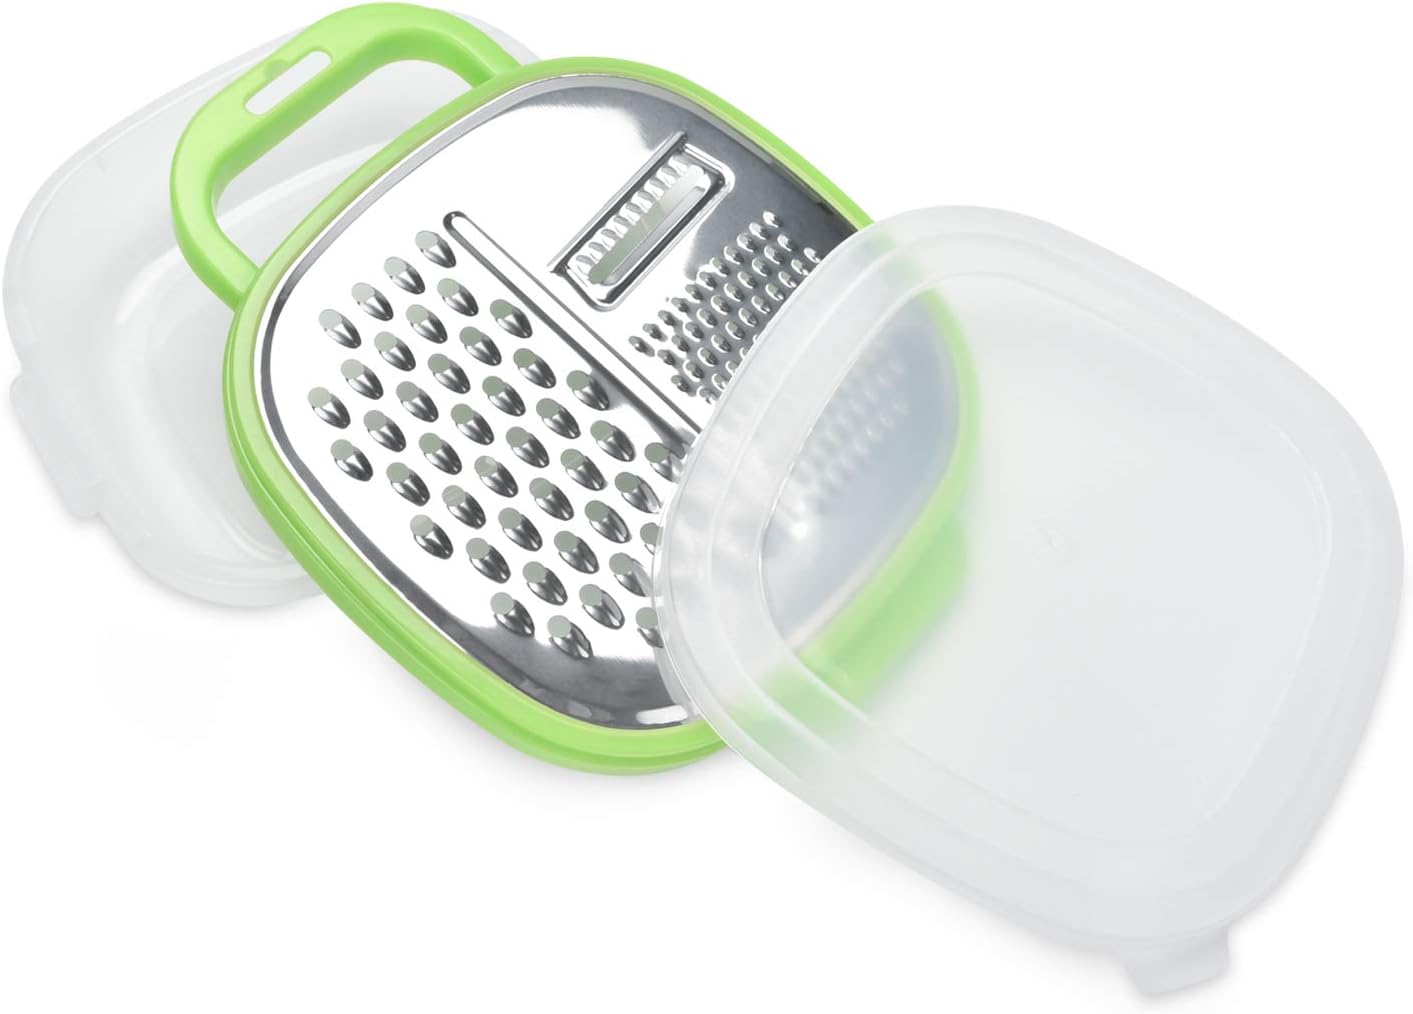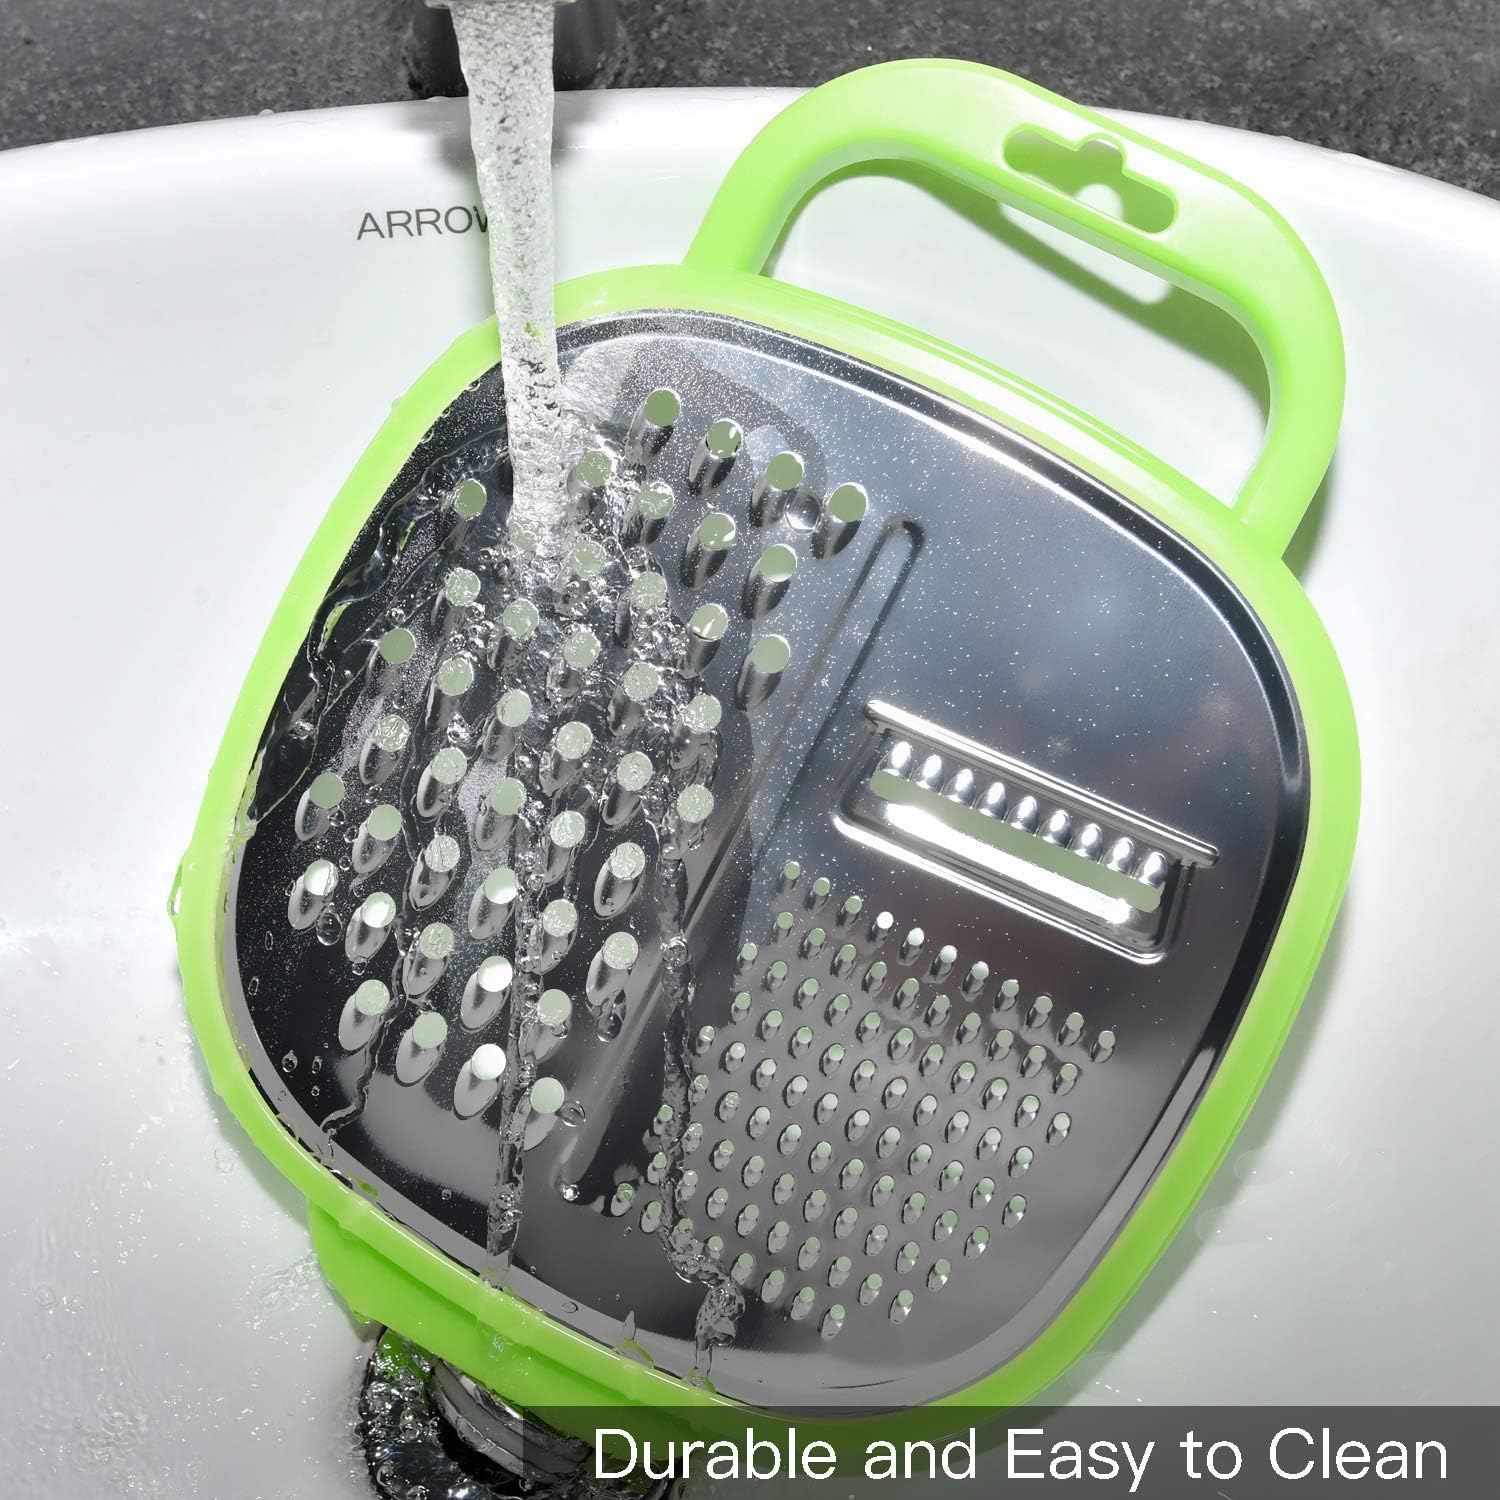
Kitchen Grater with Container - Parmesan, Ginger, Butter Zester - BPA Free Food Collection And Storage Container with Handle
Category: Amazon Home
With TANDD GRATER , your life will be better, more wonderful and more interesting. Features: 1.Type: Grater 2.Material: Stainless Steel & BPA Free Plastic 3.Included: 1 × Grater 4.Size: 7.5” × 9.8” × 2.4” 5.Multifunction, High-Quality Materials, Easy to Use & Clean Notes: 1.The blade of the grater is sharp. When using it, pay attention to the distance between the finger and the blade to avoid injury. 2.All size took by real items. Please check size chart seriously before your order. 3.There may be 0-1 in errors. It is normal phenomenon. Please understand. 4.All of the size is inch(in, "). Please confirm before you place order.
Features: 🥕 EASY to USE -- This grater can quickly process vegetables and fruits, greatly improving efficiency, meeting daily needs, and preparing rich, healthy and delicious meals for yourself and your family. | 🥕 EASY to CLEAN -- Dishwasher safe or clean with soap and water. | 🥕 MULTIFUNCTION -- Three different blade designs make it easy to cut vegetables and fruits into filaments, thick filaments and flakes. It is equipped with a connectable container base to accommodate chopped food and keep your counter clean. | 🥕 HIGH-QUALITY MATERIALS -- Stainless steel blade with special non-stick coating and BPA free plastic container guarantee for that. | 🥕 WARRANTY -- Our core tenet is to satisfy customers with higher quality products, more thoughtful service and 180-Day Warranty. Any question, contact us anytime.